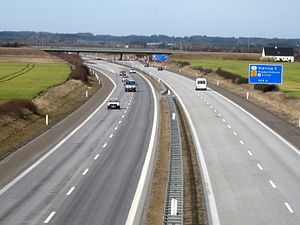
Hirtshalsmotorvejen
E39 i Danmark, frakørsel 3: Hjørring C
E39 (Hirtshalsmotorvejen)'s frakørsel 3 → Hjørring C
Hirtshalsmotorvejen er en motorvej, der går fra Bouet ved Nørresundby til Åbyen ved Hirtshals.